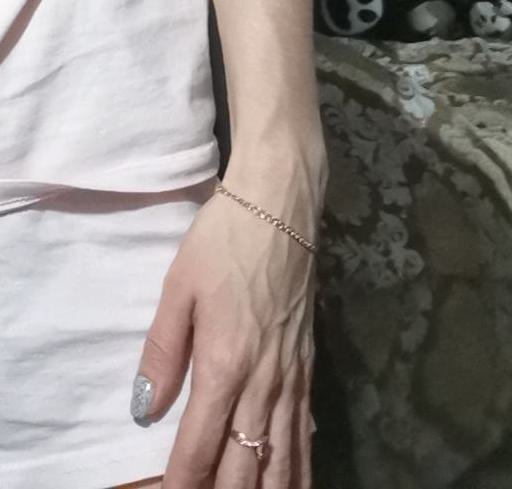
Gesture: no_gesture